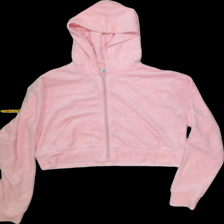
View: front
Type: Sweater
Category: Ladies
Brand: Weekday
Colors: Pink
Material: 80%cotton 20%polyester
Size: M
Trend: No trend
Stains: Yes
Price range: <50
Recommended usage: Export